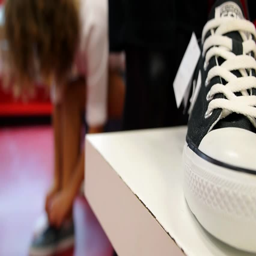
woman trying shoes sitting in a shop .